Peace Bridge (Foyle)

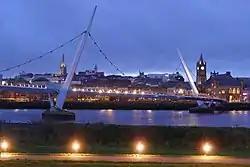

The Peace Bridge is a cycle and foot bridge across the River Foyle in Derry, Northern Ireland. It opened on 25 June 2011, connecting Ebrington Square with the rest of the city centre. It is the second most recent of four bridges in the city, the others being the Craigavon Bridge and the Foyle Bridge and more recently the Pennyburn Bridge. The bridge was designed by AECOM, who also designed the Sutong Yangtze River Bridge, and Wilkinson Eyre Architects, who also designed the Gateshead Millennium Bridge.